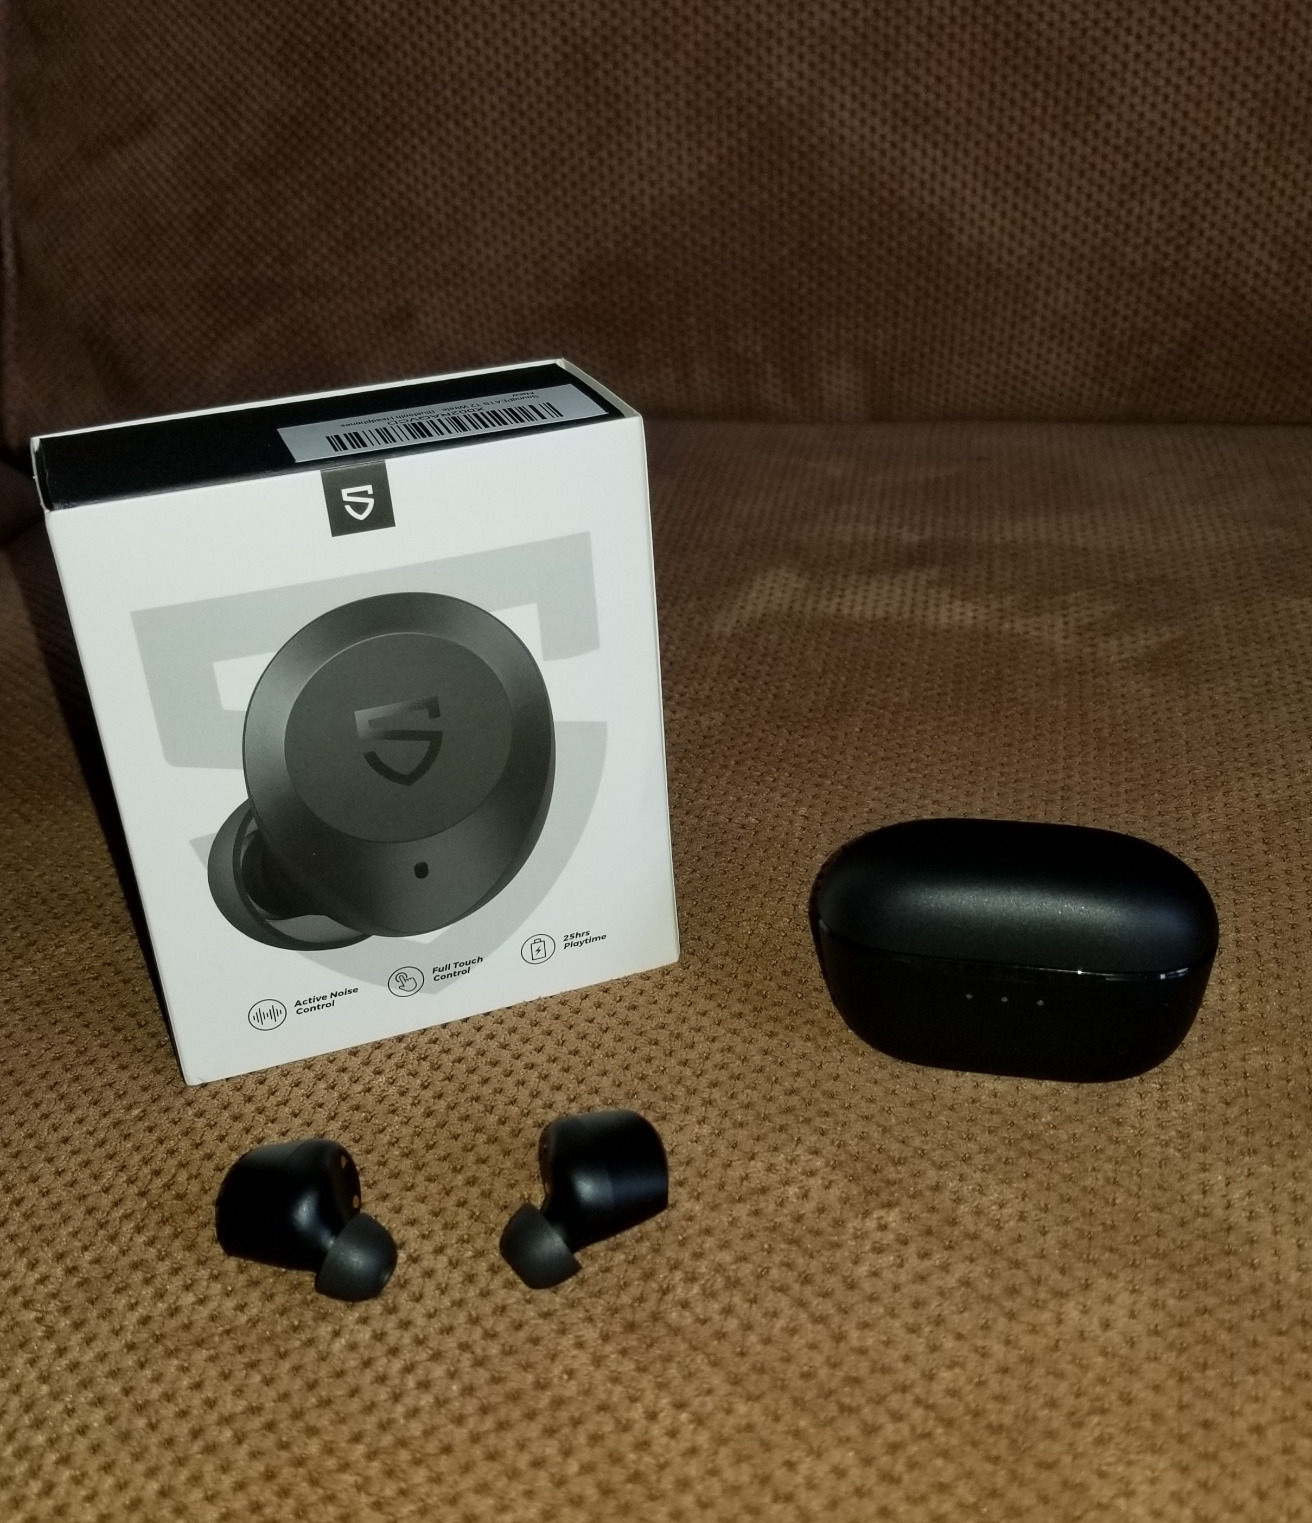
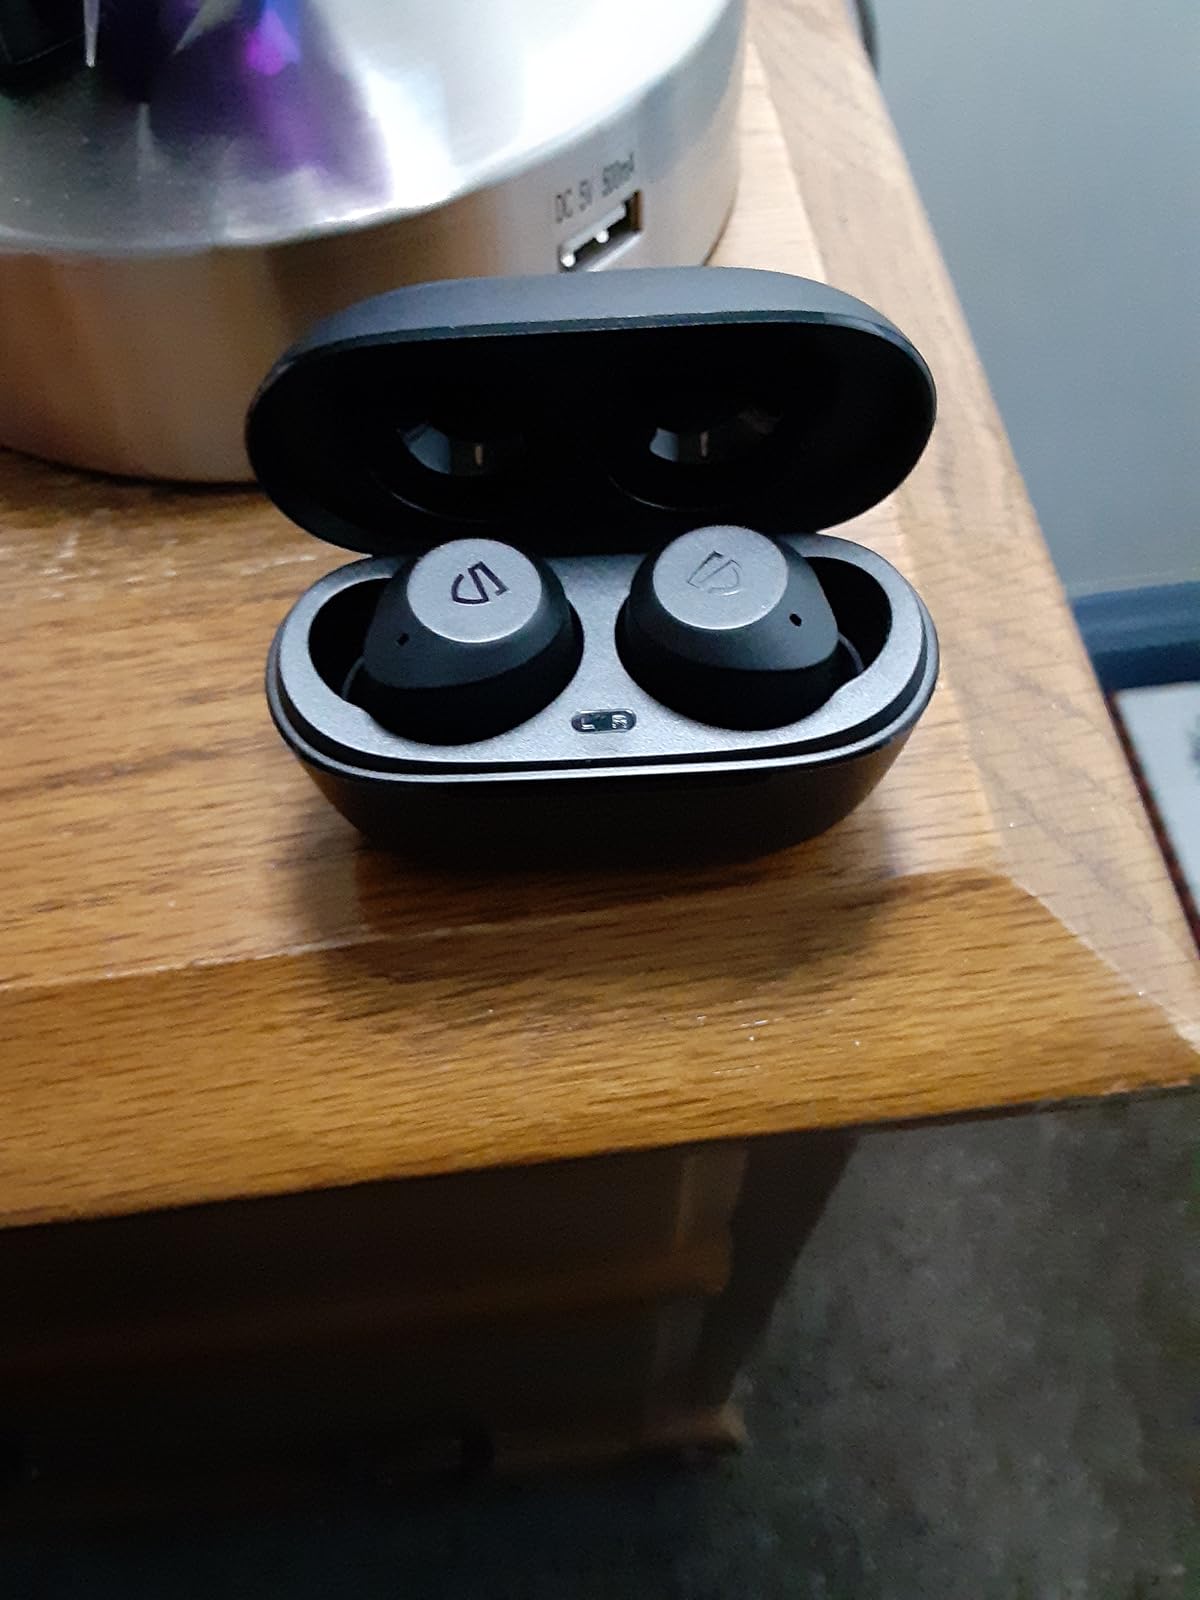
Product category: earbuds
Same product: yes